Le Royal Hotel (Amman)

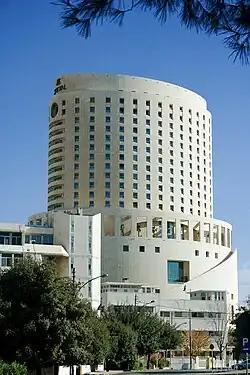
Le Royal-Amman, one of Amman's landmarks

The Le Royal, is one of the tallest buildings in Amman, Jordan. Located in the 3rd Circle area, the building serves as a host of Le Royal Hotel chain in addition to a shopping mall, cinemas and commercial offices. It is a major landmark in Amman and one of the tallest buildings in Amman.